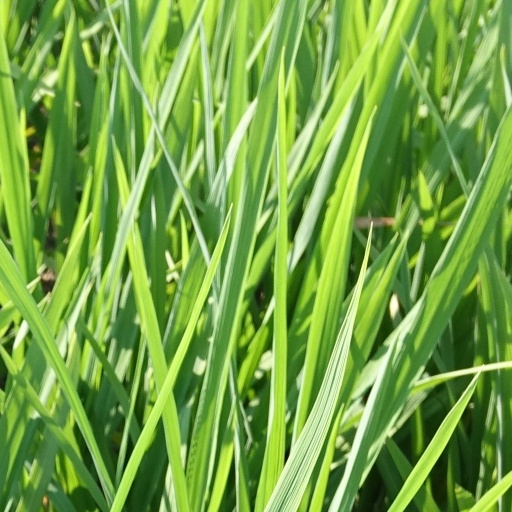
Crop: rice